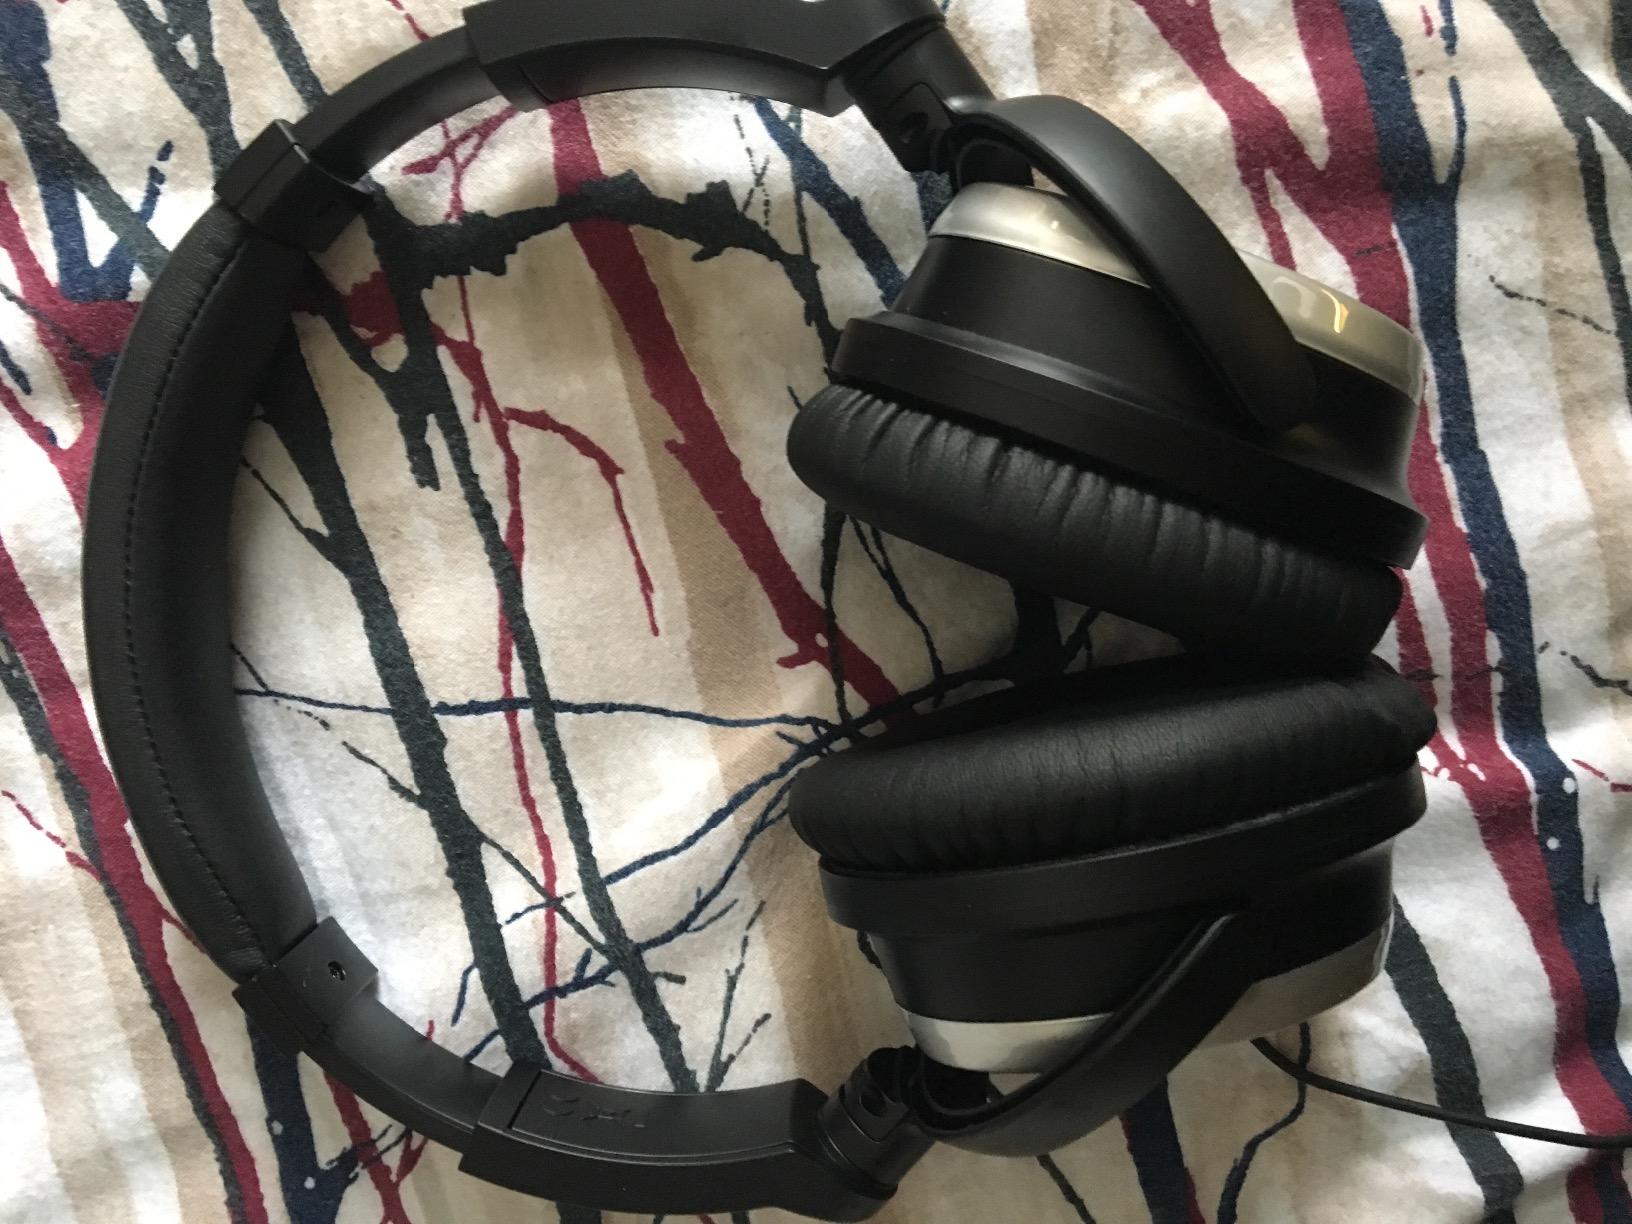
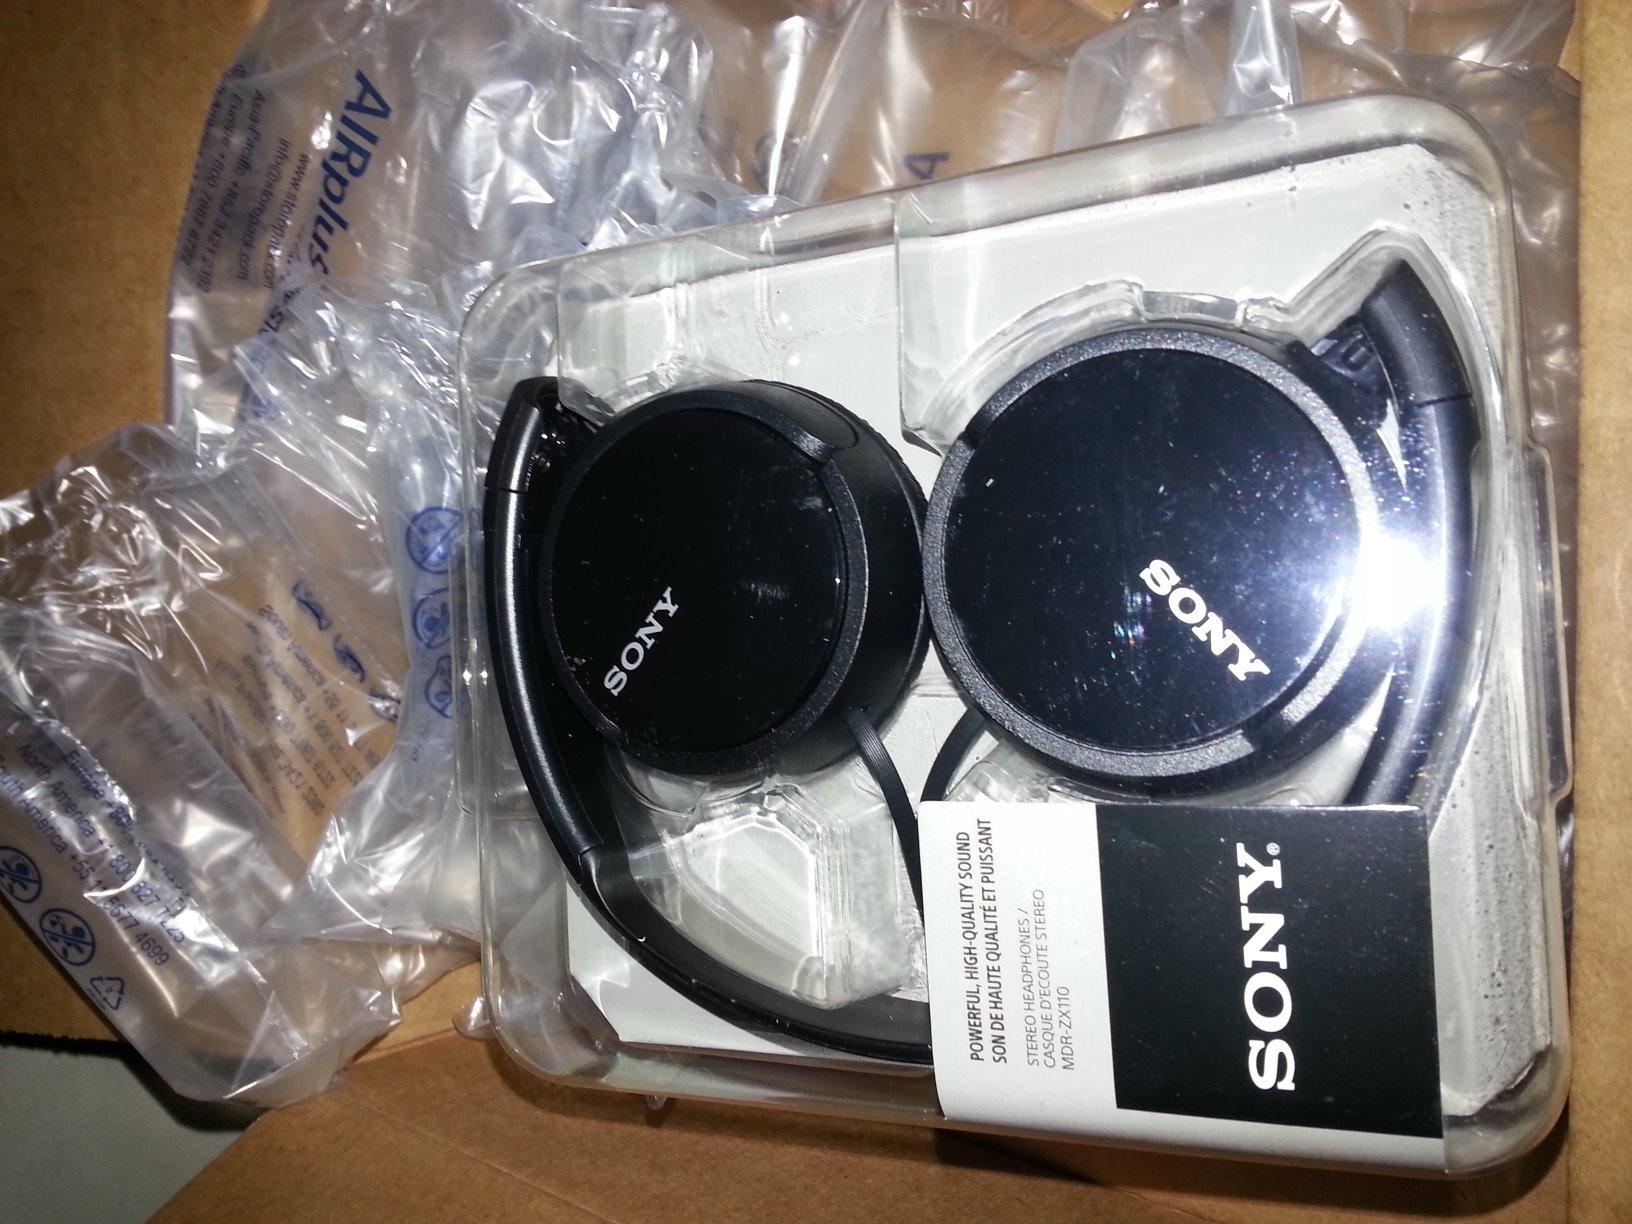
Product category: headphones
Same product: no